Music of the United States

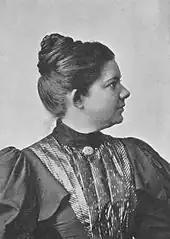
Amy Beach in 1908. First American woman to compose a symphony.

During the colonial era, there were two distinct fields of what is now considered classical music. One was associated with amateur composers and pedagogues, whose style was originally drawn from simple hymns and gained sophistication over time. The other colonial tradition was that of the mid-Atlantic cities like Philadelphia and Baltimore, which produced a number of prominent composers who worked almost entirely within the European model; these composers were mostly English in origin, and worked specifically in the style of prominent English composers of the day.